10th SS Panzer Division Frundsberg

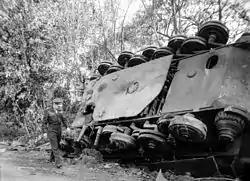
Eisenhower inspecting a German tank in Chambois

The division spent the rest of July defending against British attacks against Hill 112 and Hill 113, most notably during Operation Jupiter. A ridge, one kilometre west of Chêndollé, held by a batallion of the Royal Norfolk Regiment was attacked by the division on the 6th August, but repulsed by the self sacrifice of corporal Sydney Bates VC. In all, after two weeks of this fighting against the British during Operation Bluecoat and the Americans at Domfront the division was like many other units encircled at Falaise. Hitler intended them to take part in the counterattack Operation Lüttich conducted by the II. SS-Panzerkorps on the 7th August but due to the confusion and chaos in the pocket, and the impression given to Günther von Kluge that the division was required to contain the British positions, the attack broke down. SS-Panzer-Grenadier-Regiment 21 struck towards St. Lambert but got repulsed. After that the planned attack of the Frundsberg was abandoned and they were ordered to break out between St. Lambert and Chambois.